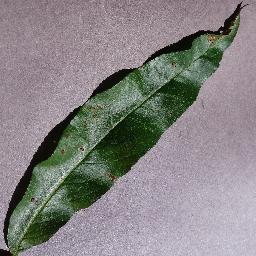
Label: Peach___Bacterial_spot